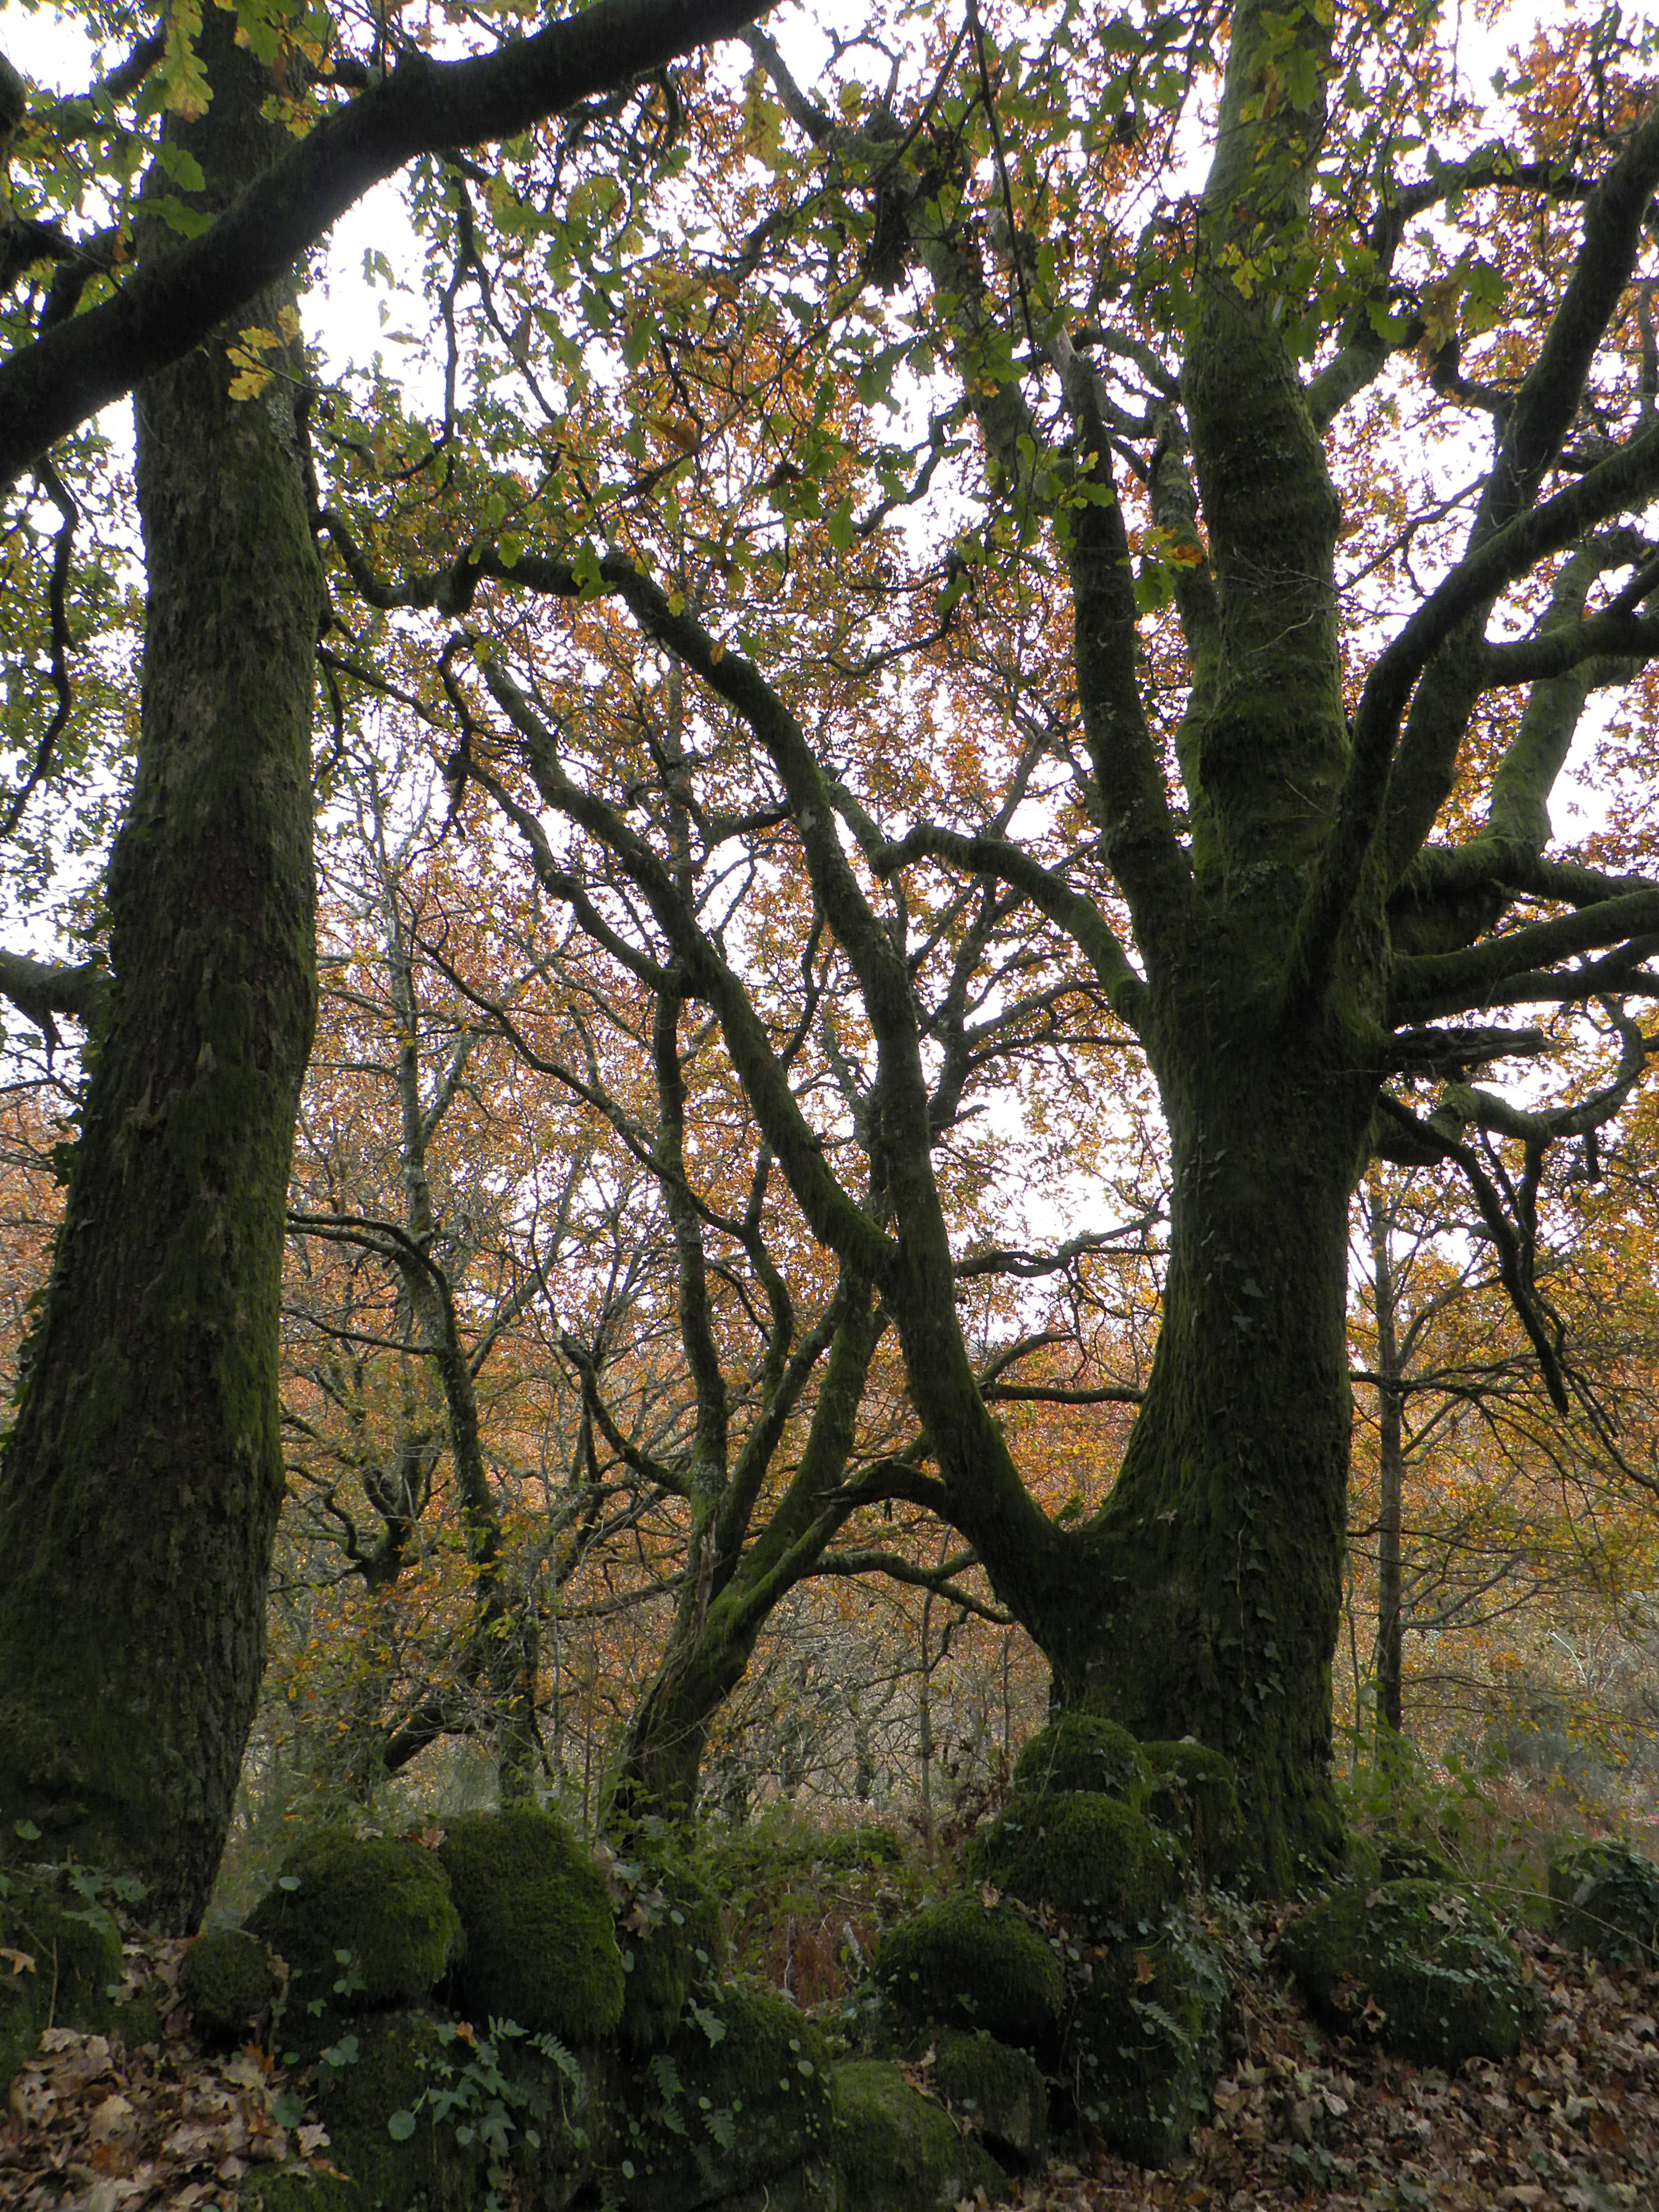
tree, forest, branch, blossom, plant, sunlight, leaf, flower, autumn, botany, garden, flora, spain, deciduous, galicia, pontevedra, grove, woodland, habitat, ecosystem, espana, ggl1, alama, riobarbeira, flowering plant, woody plant, land plant